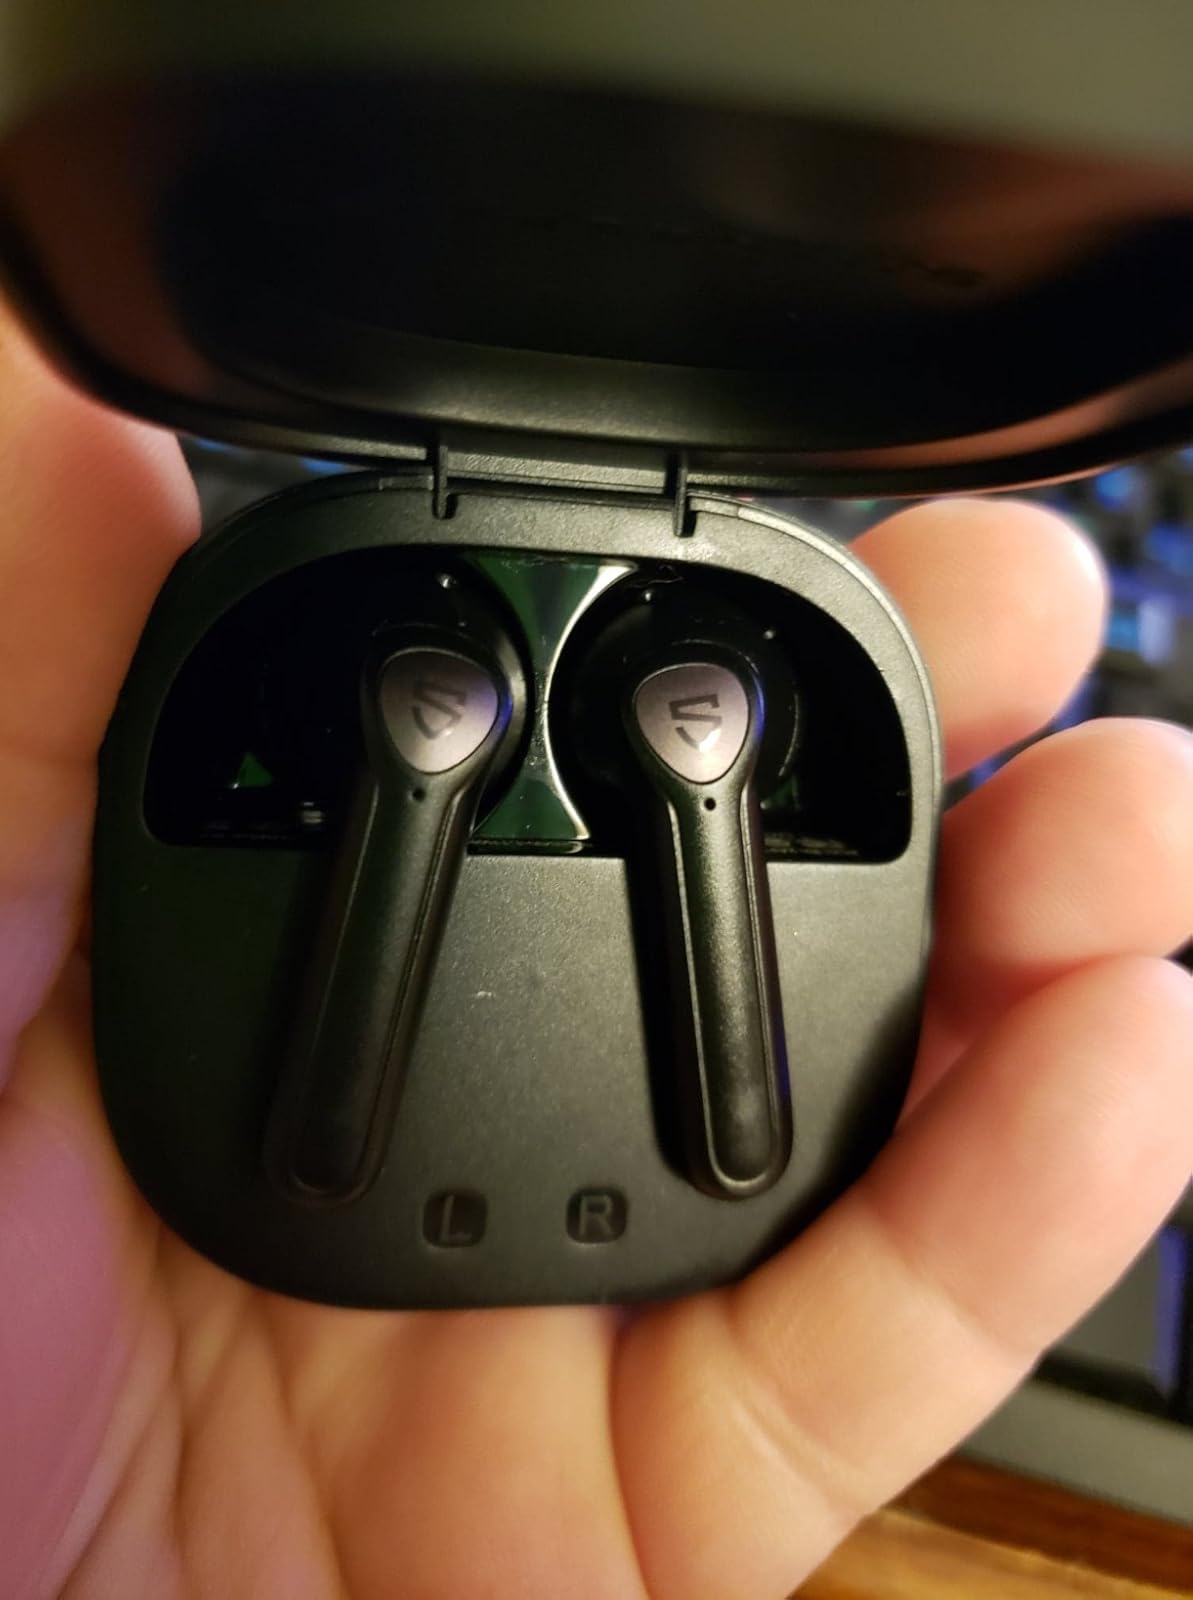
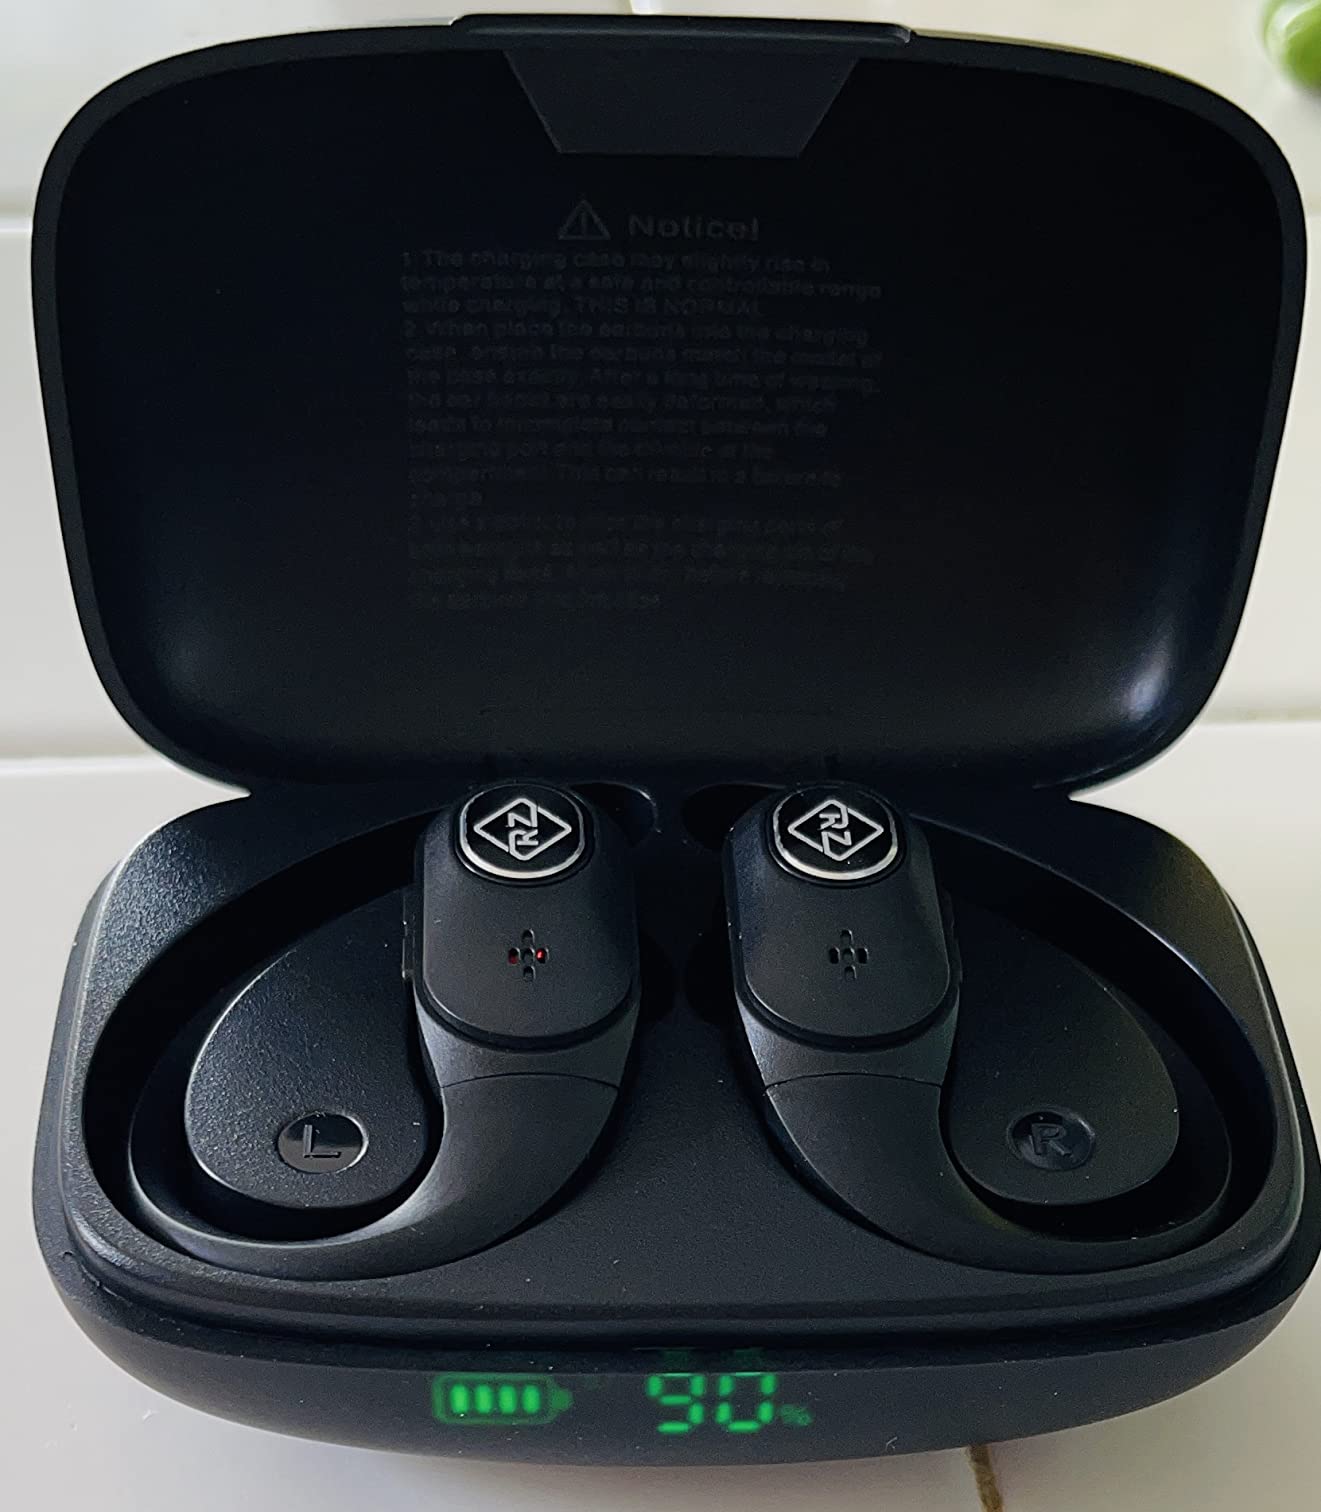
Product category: earbuds
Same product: no